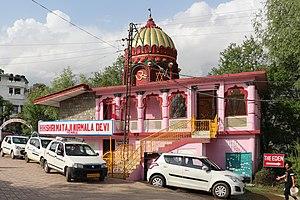
Temple HH Shri Mataji Nirmala Devi, village de Naddi, Himachal Pradesh, Inde